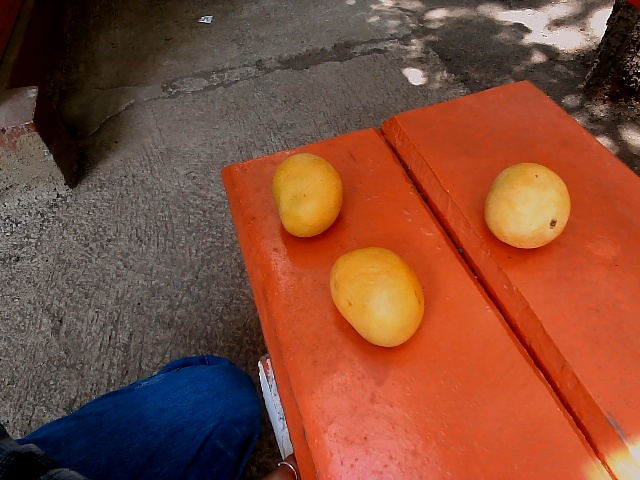
Label: Ripe_Mango